Rough Book

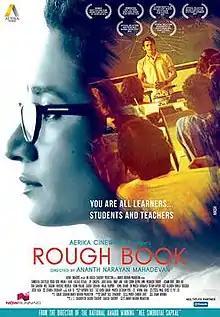
Rough Book poster

Rough Book is a feature film directed by Ananth Narayan Mahadevan for Aerika Cineworks. It features Tannishtha Chatterjee and Amaan Khan in lead roles with Joy Sengupta, Jayati Bhatia, Deepika Amin and Vinay Jain in supporting roles. Television actor Ram Kapoor makes an appearance. The narrative was written by Sanjay Chouhan and Ananth Mahadevan.